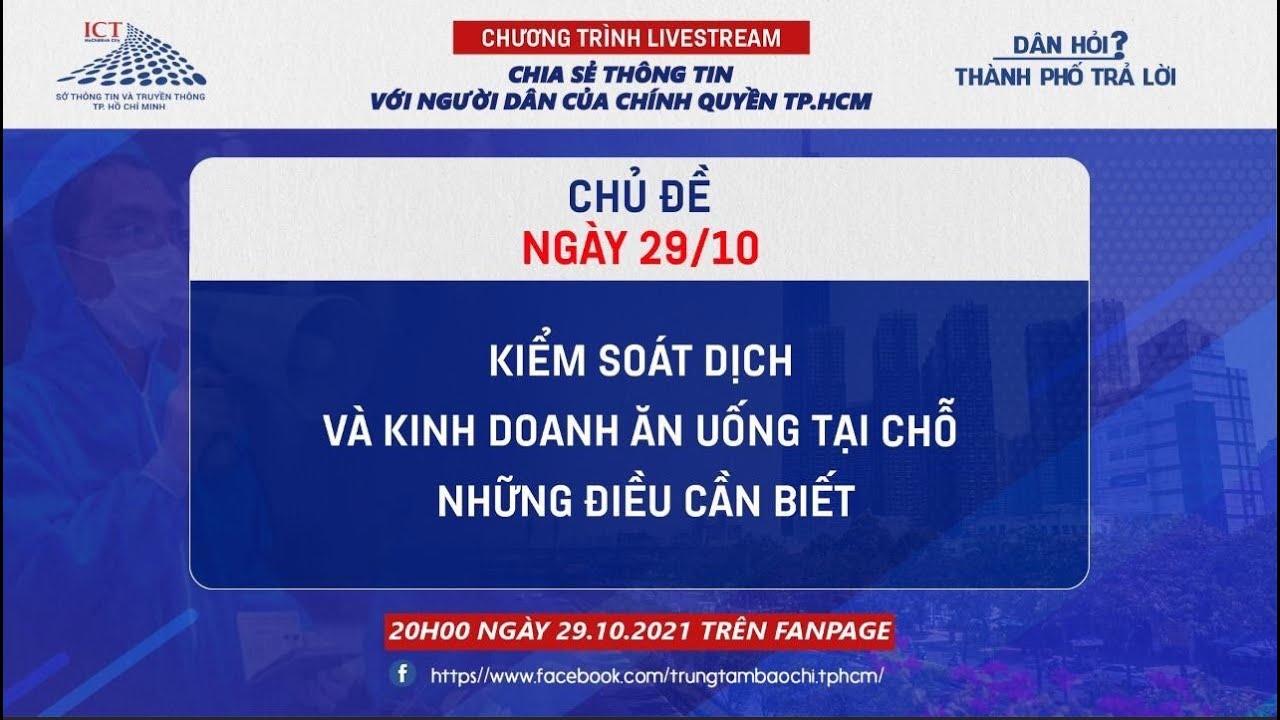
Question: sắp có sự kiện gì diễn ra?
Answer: sắp có một chương trình livestream chia sẽ thông tin với người dân